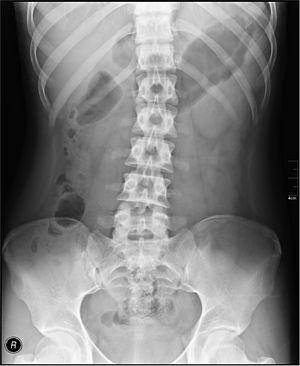
La radiographie de l'abdomen sans préparation, plus souvent abrégé « Abdomen sans préparation » ou abdomen à blanc consiste à radiographier l'abdomen sans produit de contraste, contrairement au transit baryté ou au lavement baryté.